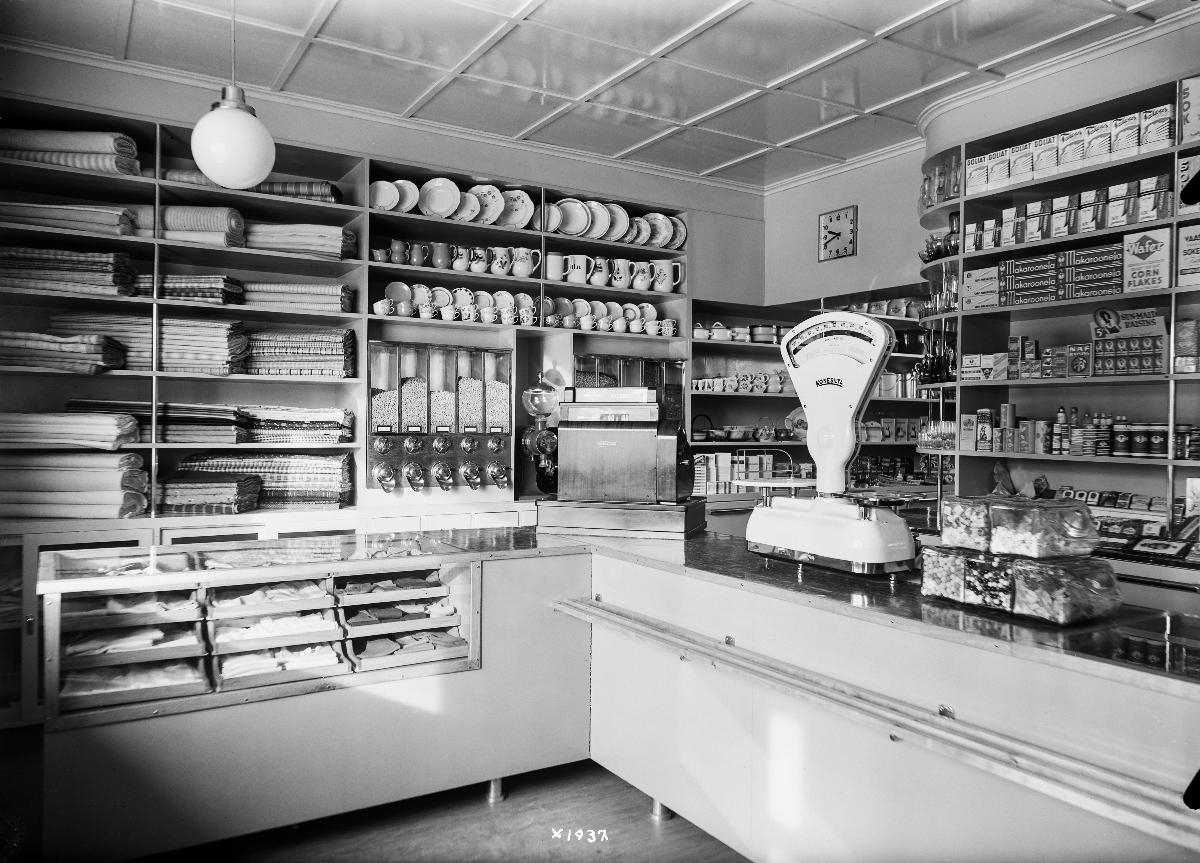
Tuiran sivumyymälä
A branch store in Oulu
sisällön kuvaus: Sivumyymälän sisätilaa Oulun Tuirassa vuonna 1939. content description: Interiors of a branch store in Oulu, Finland, in 1939.
Vuosi: 1939
Paikka: Suomi, Pohjois-Pohjanmaa, Oulu, Suomi, Oulu, Tuira
Aiheet: sisäkuva; myymälät; kassakoneet; vaa'at; liiketilat; shops; cash registers; scales (measuring instruments); business premises; affärer; kassaapparater; vågar; affärslokaler